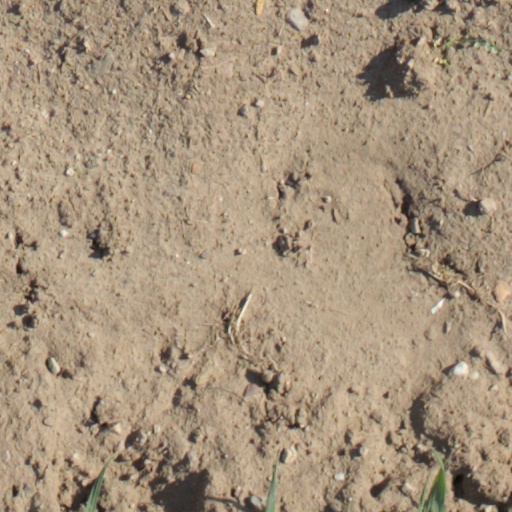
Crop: wheat